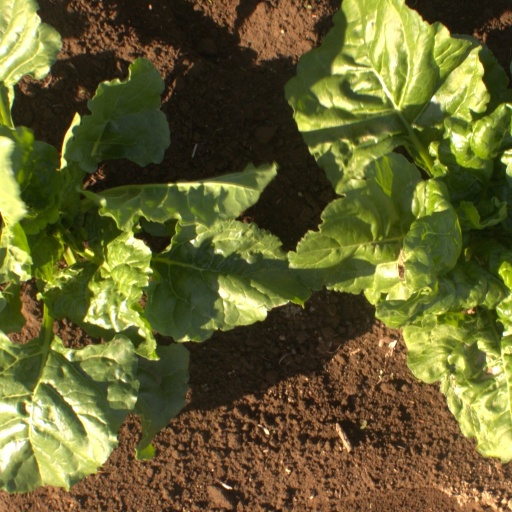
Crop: sugar beet